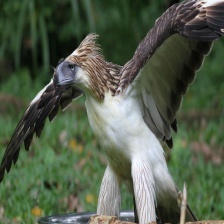
Species: PHILIPPINE EAGLE
Scientific name: PITHECOPHAGA JEFFERYI